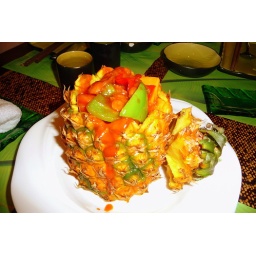
with green &amp;amp; red peppers in a spicy sweet sauce served in a pineapple shell